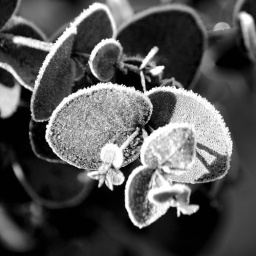
Close up shot of a Eucalyptus leaf covered in frost converted to black and white